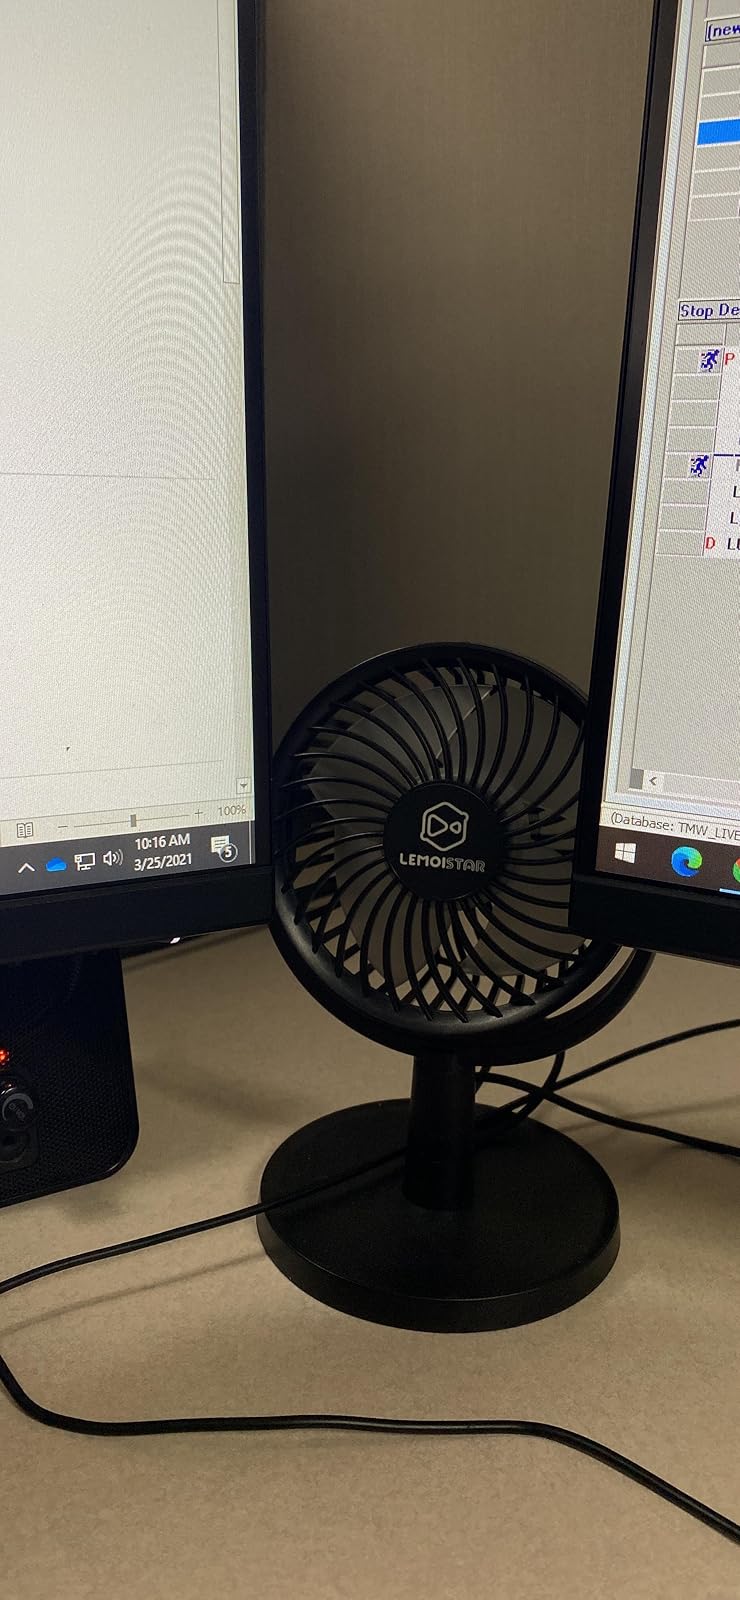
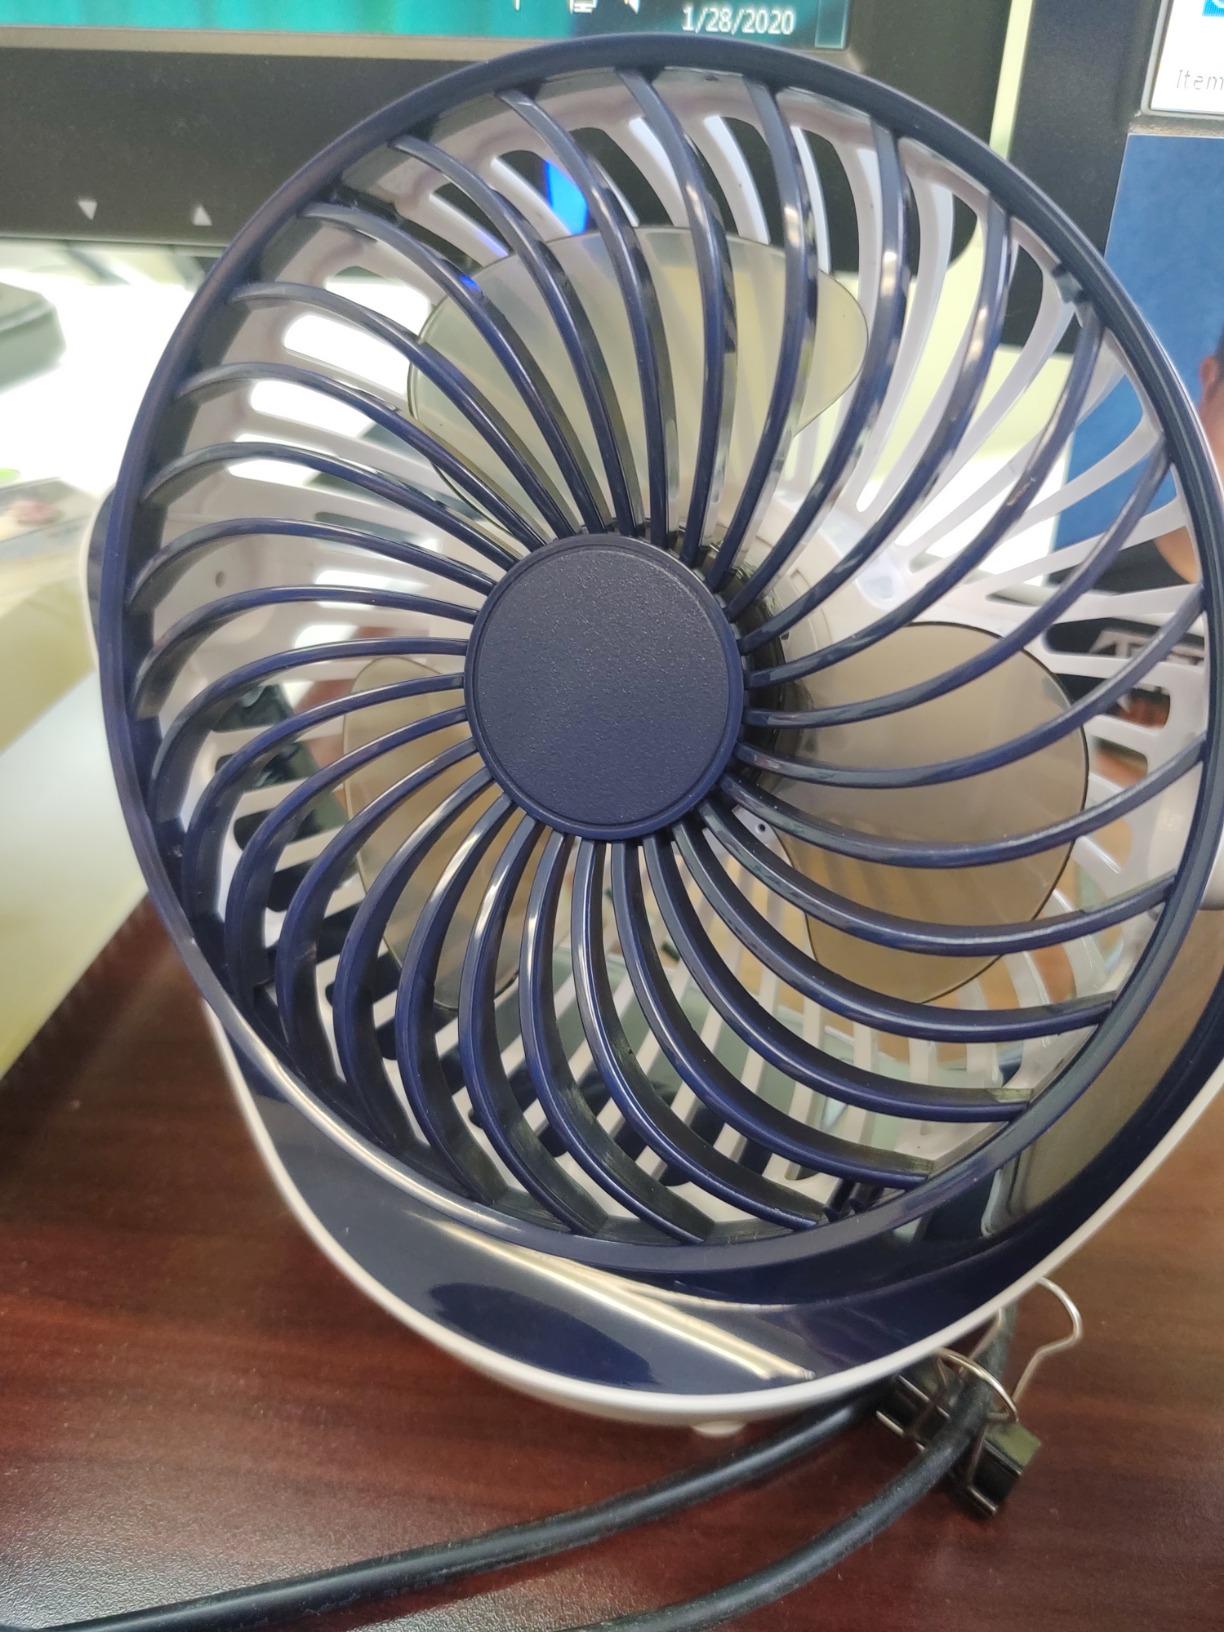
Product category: fan
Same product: no